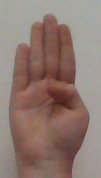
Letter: kaaf